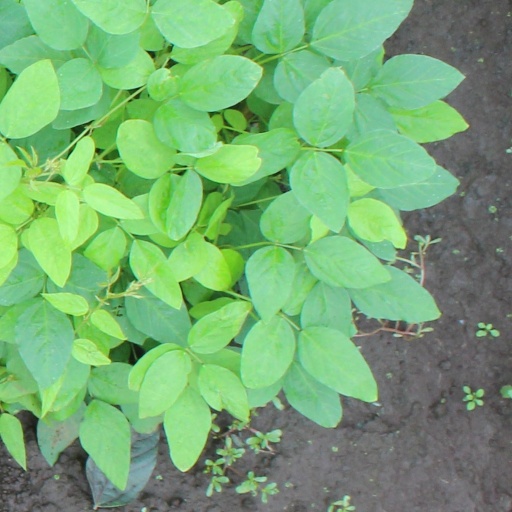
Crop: soybean